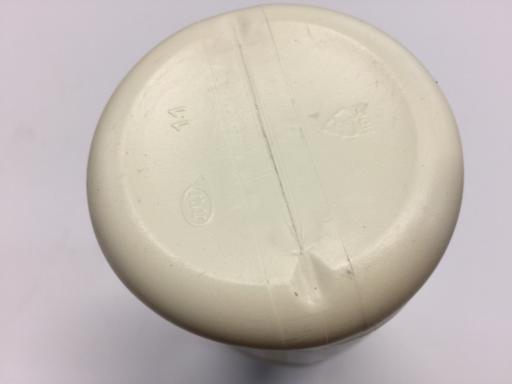
Waste category: plastic